Rendezvous (festival)

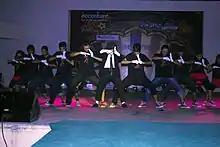
Spectrum, the Group Dance Competition

Following each eventful day at Rendezvous, Pronite brings out artists from various cultures together on a stage. It has been the main star attraction of the festival with performing artists ranging from the famous Indian musical trio, Shankar-Ehsaan-Loy to the famous American Rock Band, Hoobastank, having performed here. Dhoom, in the past has staged popular performances like Nucleya, Guru Randhawa and Sonu Nigam in 2023 earlier edition of March, Sunidhi Chauhan, Salim-Sulaiman and Benny Dayal in 2022, Shankar Ehsaan Loy, Amit Trivedi and Ritviz in 2019 Javed Akhtar, Shankar Mahadevan, Ehsaan Noorani and Loy Medonsa, Javed Ali in 2015, Falak Shabir and Arjit Singh in 2014, Farhan Akhtar, Hoobastank in 2013, Coke Studio@MTV (Papon, Shilpa Rao and Advaita Band) in 2012; Rabbi Shergill, Rohit Deshmukh, Kailash Kher, Amaan and Ayaan Ali Khan, Mohit Chauhan, KK in 2010. The Pro-Show Spectrum has maintained the legacy of hosting star casts of popular Bollywood movies like Chakravyuh (Arjun Rampal, Abhay Deol, Manoj Bajpai, Esha Gupta) in 2012, Band Baaja Baaraat (Anushka Sharma, Ranveer Singh) and Break Ke Baad (Deepika Padukone, Imran Khan) in 2010. Blitzkrieg has staged several international headliner bands like Cypher16 in 2012, Textures in 2010, Malefice in 2009, and Mindsnare in 2008; and Indian Rock Bands like Parikrama.